Chicago bid for the 2016 Summer Olympics

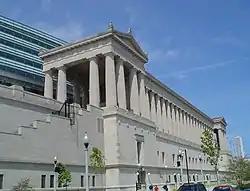
Soldier Field would not have served as the main Olympic Stadium in Chicago. However, the sports venue would have hosted several soccer matches, including the Olympic Soccer finals.

The Olympic Stadium would have been built in Washington Park, a site listed on the National Register of Historic Places in the Washington Park community area of the same name on the city's south side. Chicago initially proposed building a temporary 80,000-seat track stadium adjacent to Soldier Field and having the two stadiums host dual Opening and Closing Ceremonies. However, the final proposal called for a $366 million temporary stadium to be built in Washington Park. The stadium would have been replaced by a 10,000 seat multi-use venue after the games. The smaller post-Olympic stadium would have been more in line with public interest in restoring the historic park after the games. The new stadium would have featured a high-tech reflective sheathing material to accommodate huge TV picture projections on its outside walls. The temporary stadium would not have had concessions inside the stadium, unlike permanent local venues, although concessions were planned outside the stadium. The stadium would have featured a basic oval shape, but it would also have adhered to Olympic design rules which dictate that there must be an overhanging lip at one end to cover dignitaries and the media. IOC president Jacques Rogge praised Chicago's design in November 2007 as a possible "blueprint for the future", reflecting the desire of the IOC to make the games both more affordable and to have a smaller ecological footprint on the host city.